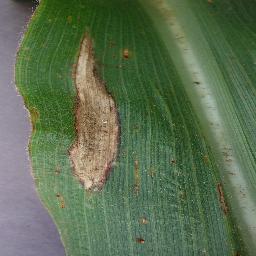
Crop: corn
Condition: (maize)_northern_blight